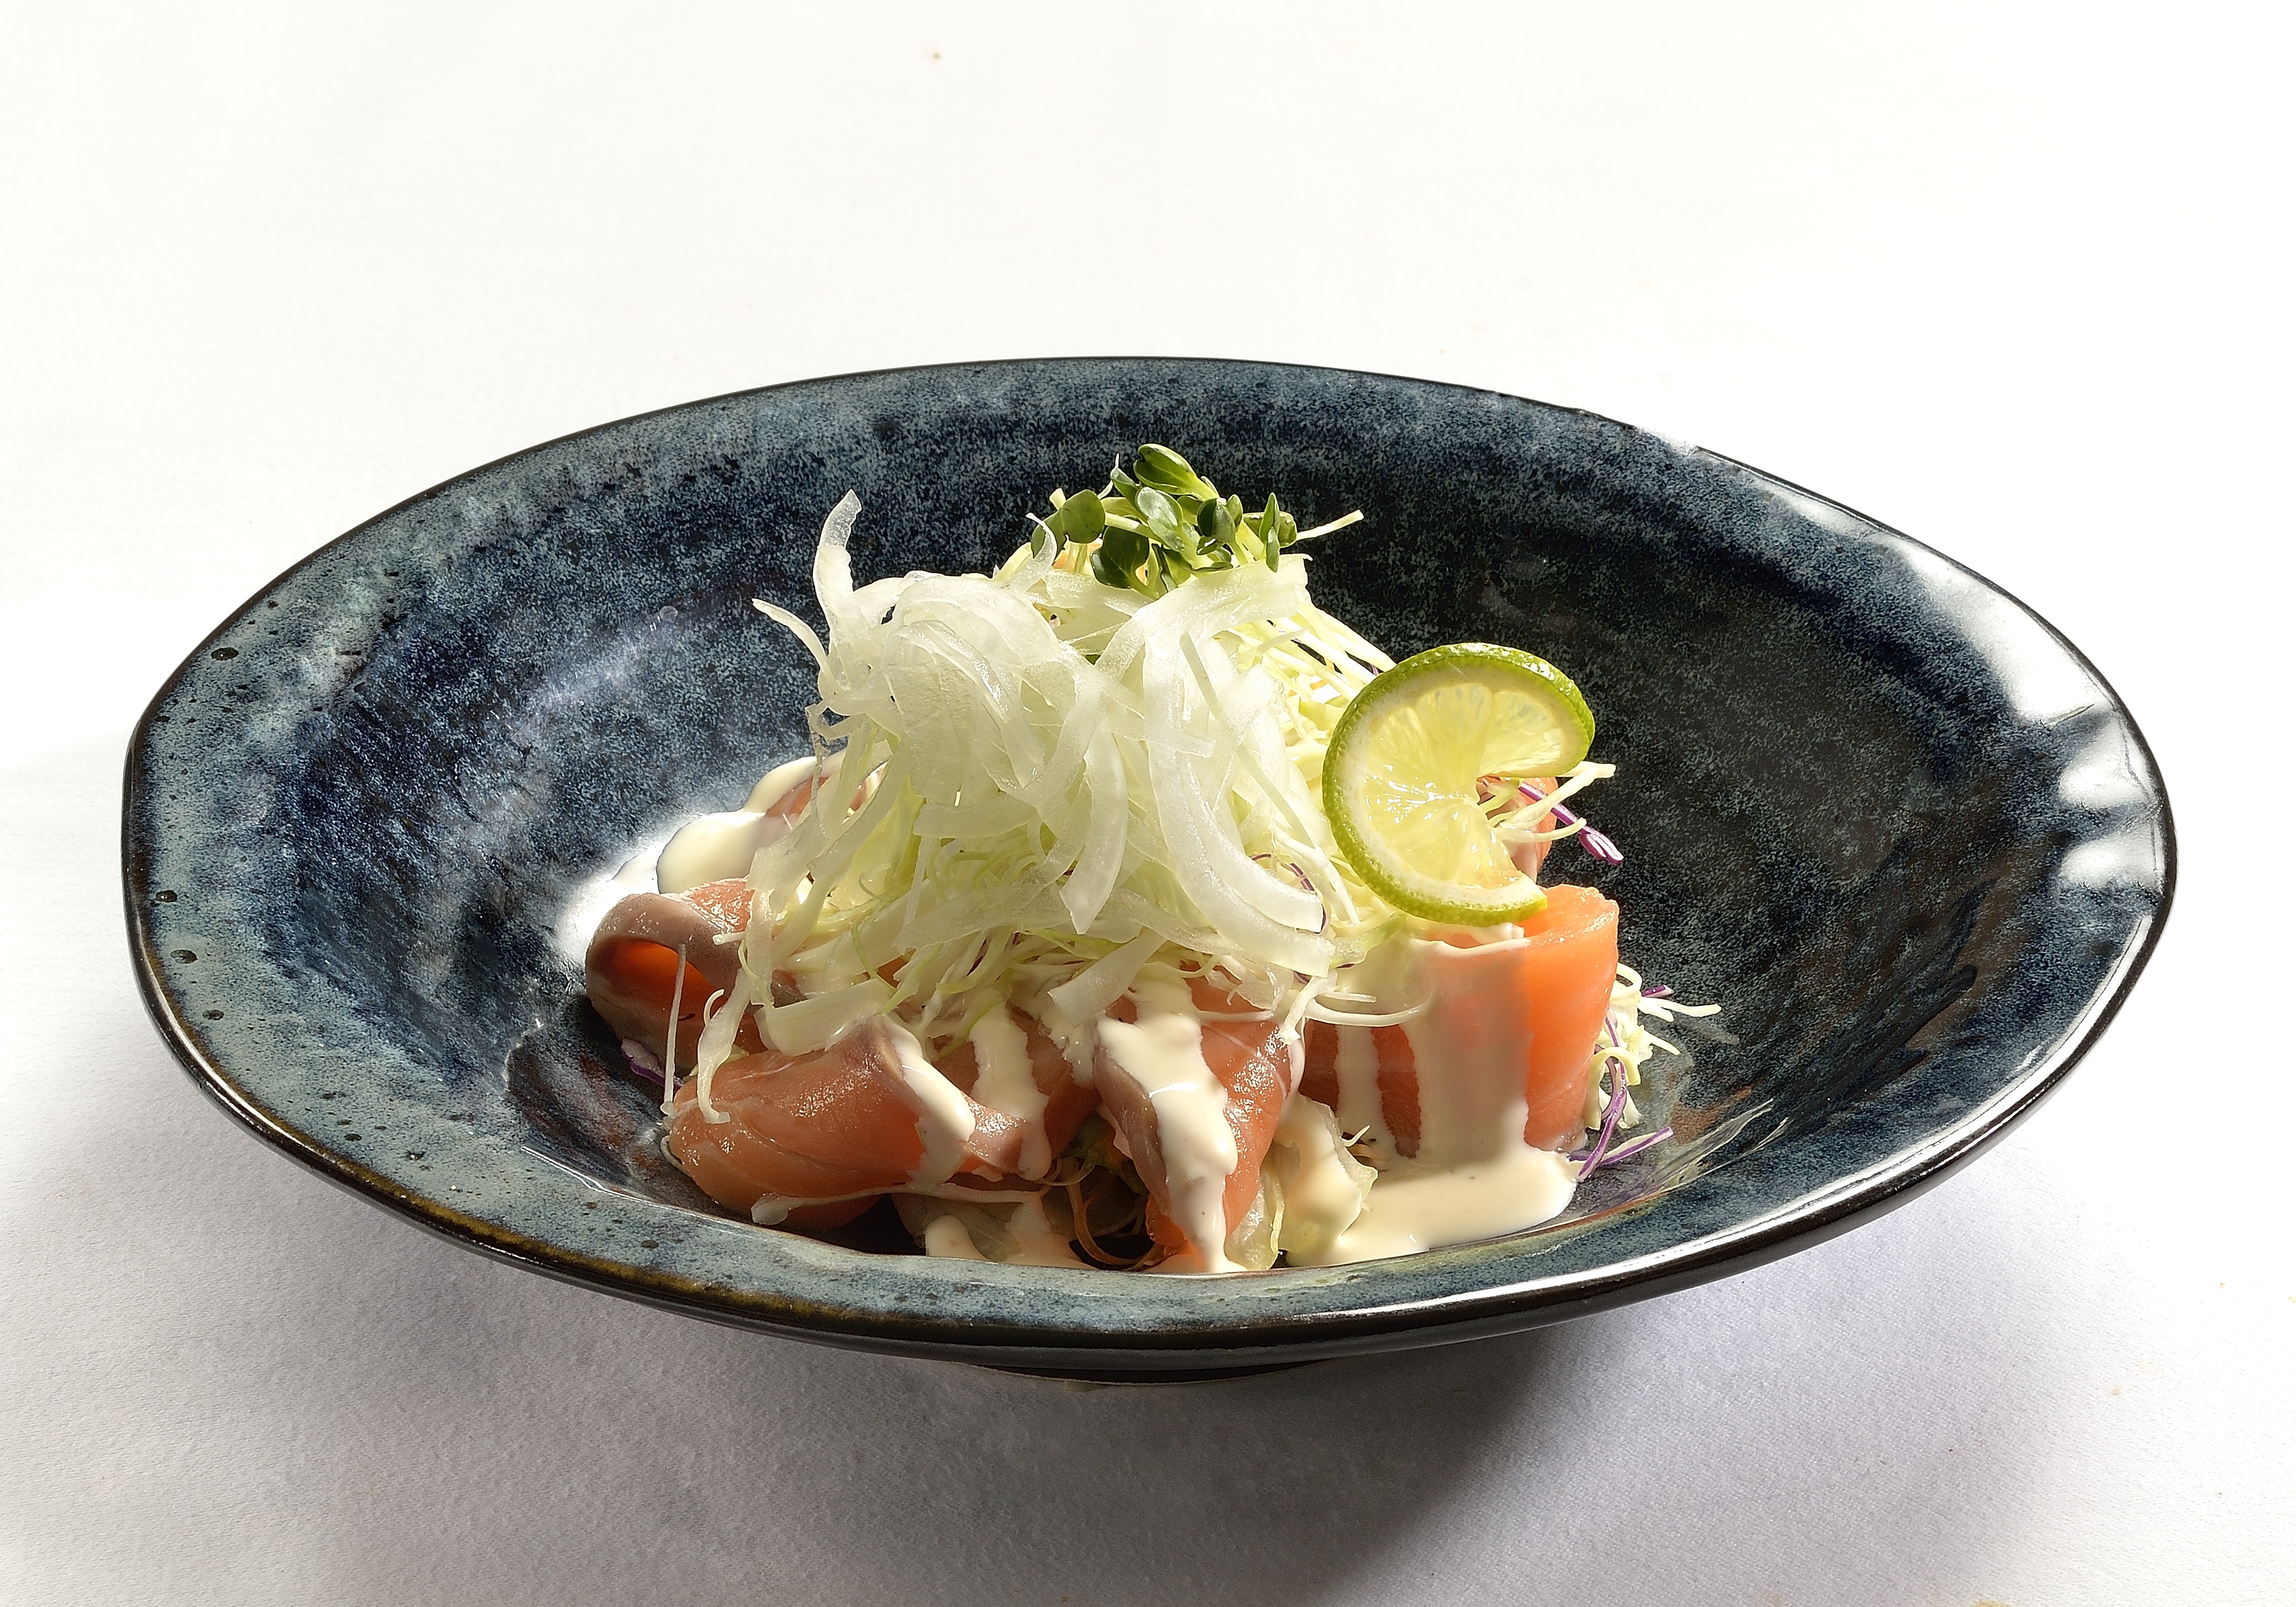
dish, food, salad, produce, vegetable, natural, fresh, fish, gourmet, healthy, lunch, cuisine, delicious, asian food, dinner, salmon, diet, smoked, salmon salad